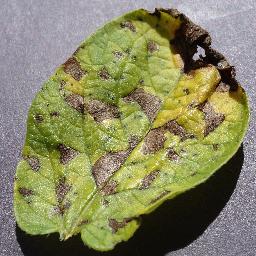
Etiqueta: Tizon_Temprano